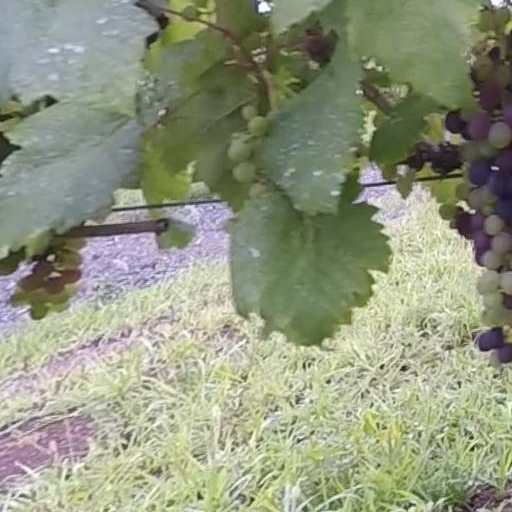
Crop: grape